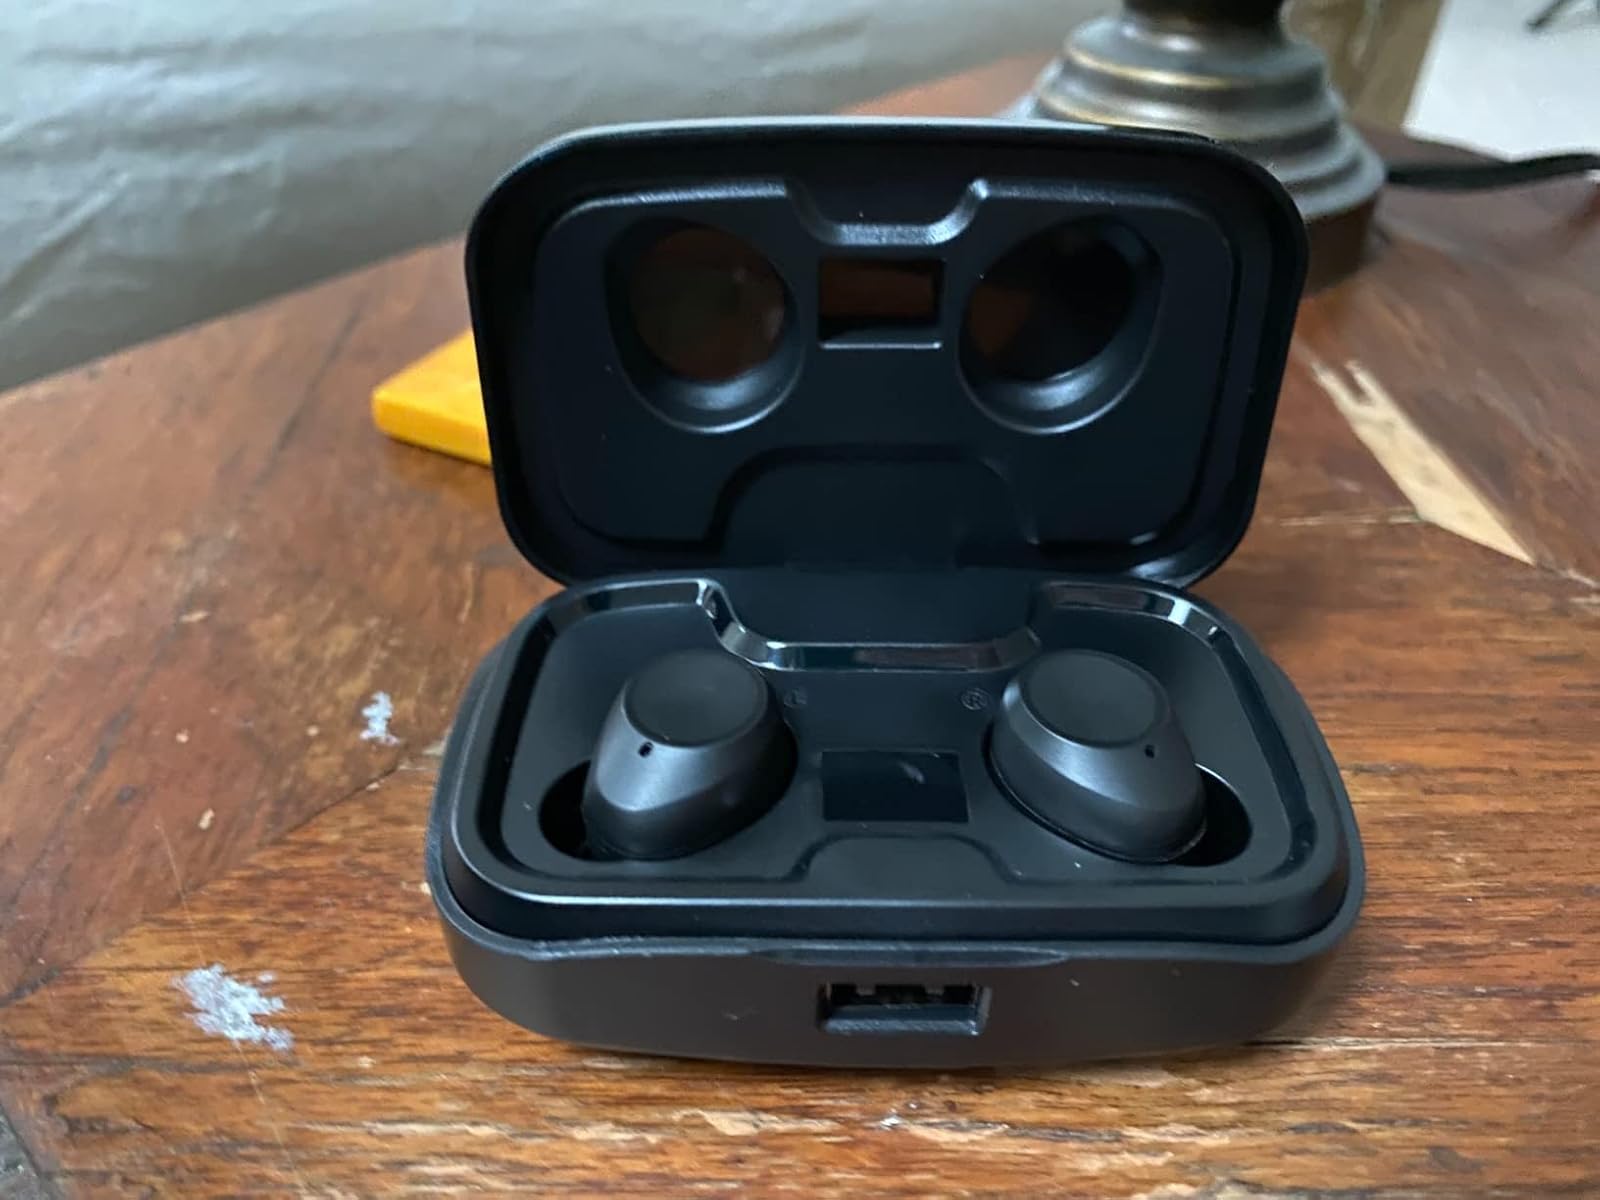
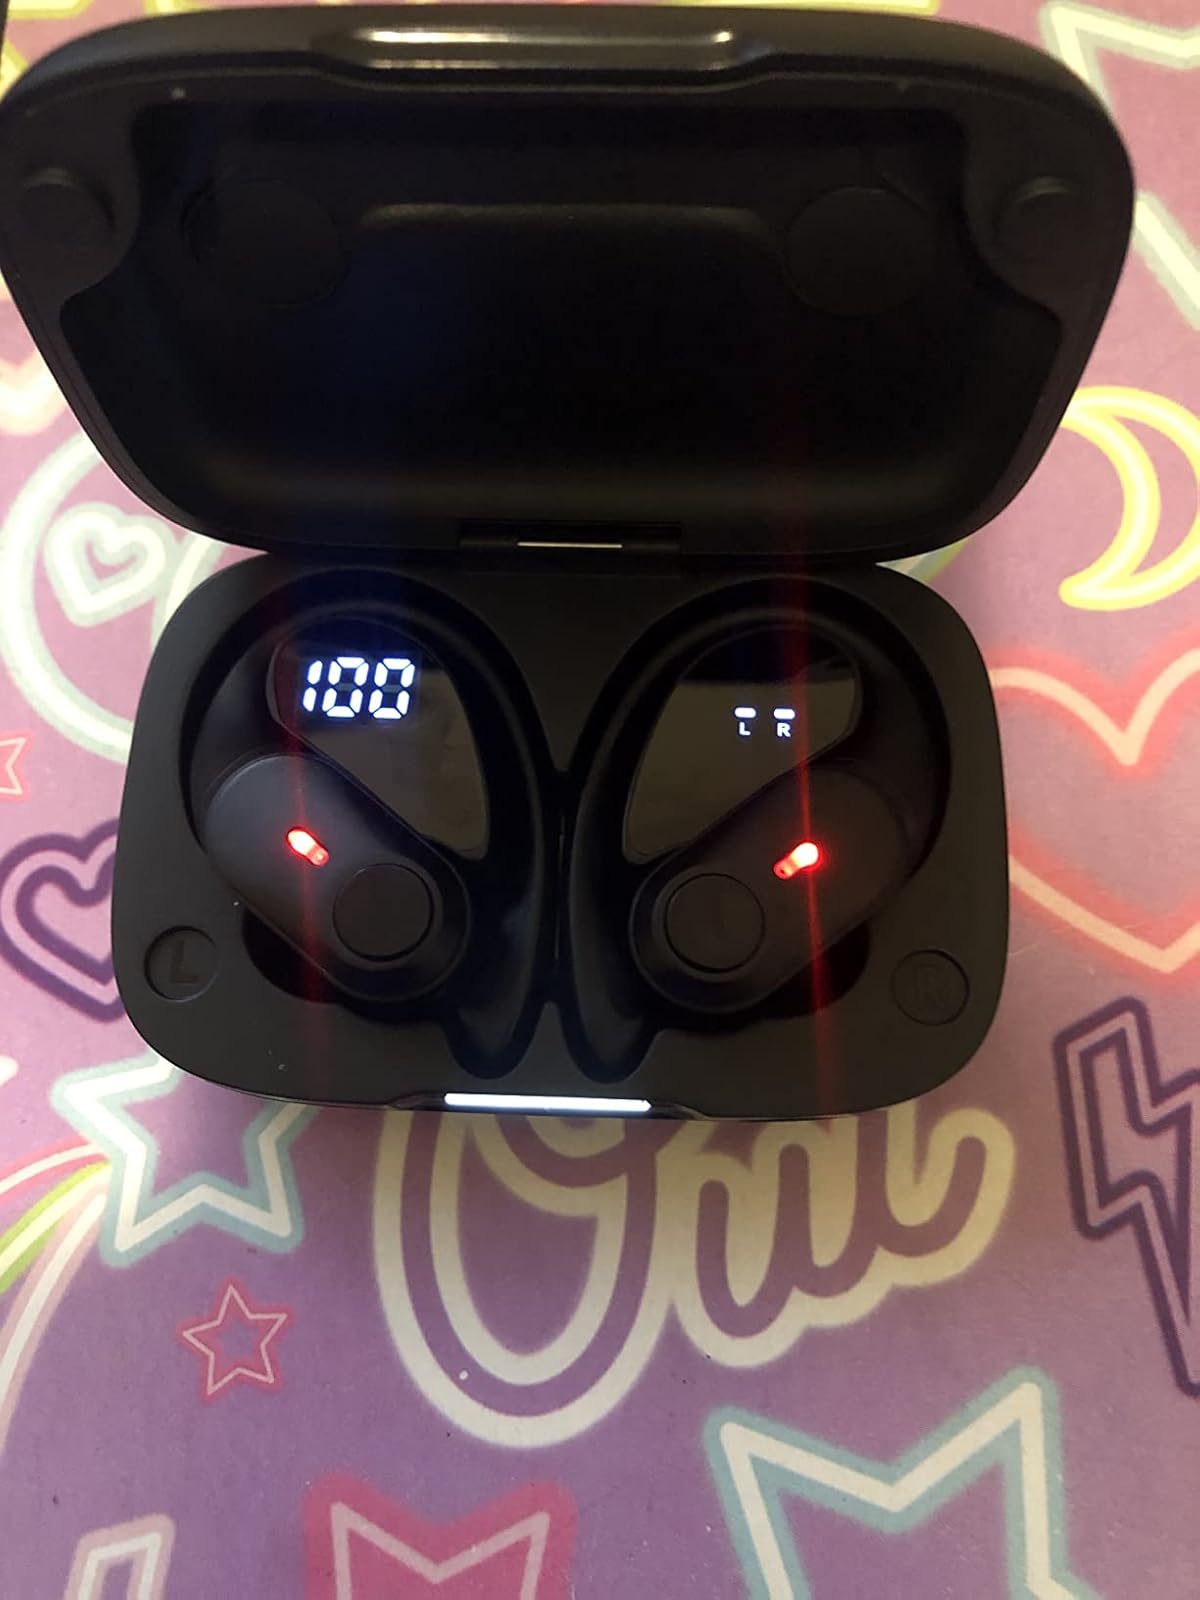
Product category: earbuds
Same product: no